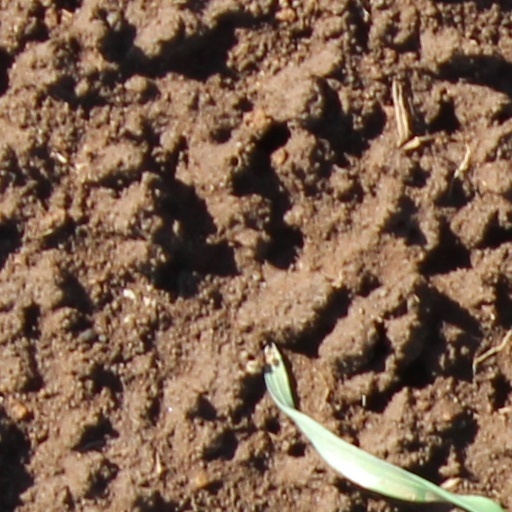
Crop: wheat